Enrique Dupuy de Lôme

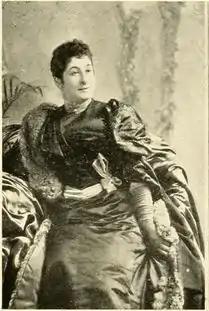
Mme. Dupuy de Lôme

Dupuy de Lôme was born in Valencia, the eldest son of Santiago Luis Dupuy de Lôme Guillemain and Isidra Paulín de la Pana de Belmonte. His father's family had moved to Spain from France after the French Revolution to work in the silk industry. His father settled in Valencia, where he was a politician, and silk and wine magnate. His brother Carlos (1853–1921) was a silk industrialist and politician who was the Spanish consul in Paraguay and Bolivia. His brother Federico (1855–1924) was a military officer and politician. French naval engineer Henri Dupuy de Lôme was a cousin.